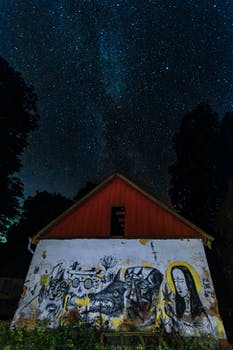
Label: No Watermark